Darius III

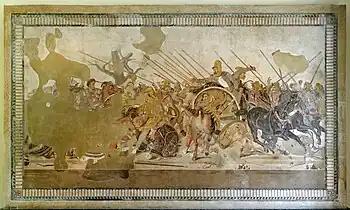
Darius III portrayed (in the middle) in battle against Alexander in a Greek depiction; Possible illustration of either Battle of Issus or Battle of Gaugamela

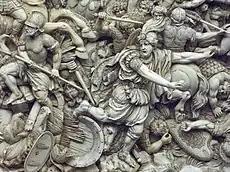
Darius's flight at the Battle of Gaugamela (18th-century ivory relief)

In the spring of 334 BC, Philip's heir, Alexander, who had himself been confirmed as Hegemon by the League of Corinth, invaded Asia Minor at the head of an army of Macedonian and other Greek soldiers. This invasion, which marked the beginning of the Wars of Alexander the Great, was followed almost immediately by the victory of Alexander over the Persians at Battle of the Granicus. Darius never showed up for the battle, because there was no reason for him to suppose that Alexander intended to conquer the whole of Asia, and Darius may well have supposed that the satraps of the 'lower' satrapies could deal with the crisis, so he instead decided to remain at home in Persepolis and let his satraps handle it. In the previous invasion of Asia Minor by the Spartan king Agesilaus II, the Persians had pinned him in Asia Minor while fomenting rebellion in Greece. Darius attempted to employ the same strategy, with the Spartans rebelling against the Macedonians, but the Spartans were defeated at Megalopolis.